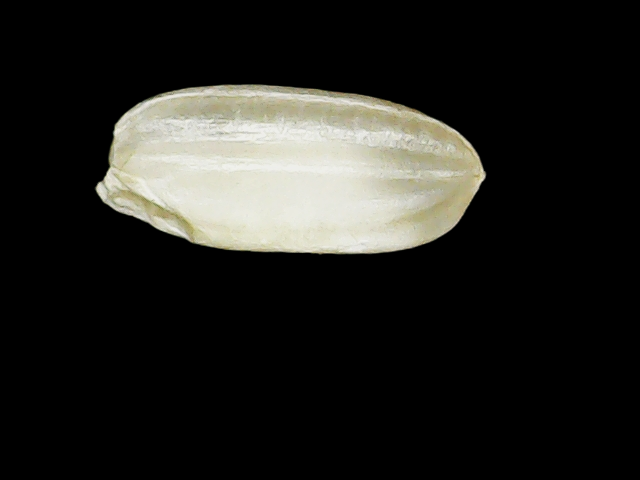
Rice variety: Binadhan8